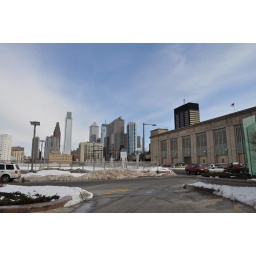
pic near the cira center, train bridge visible